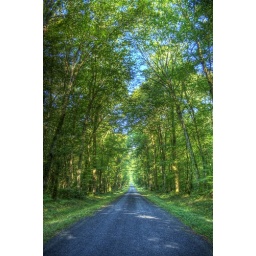
This could have been taken in springtime, the trees look so vividly green against the bright, clear blue morning sky.